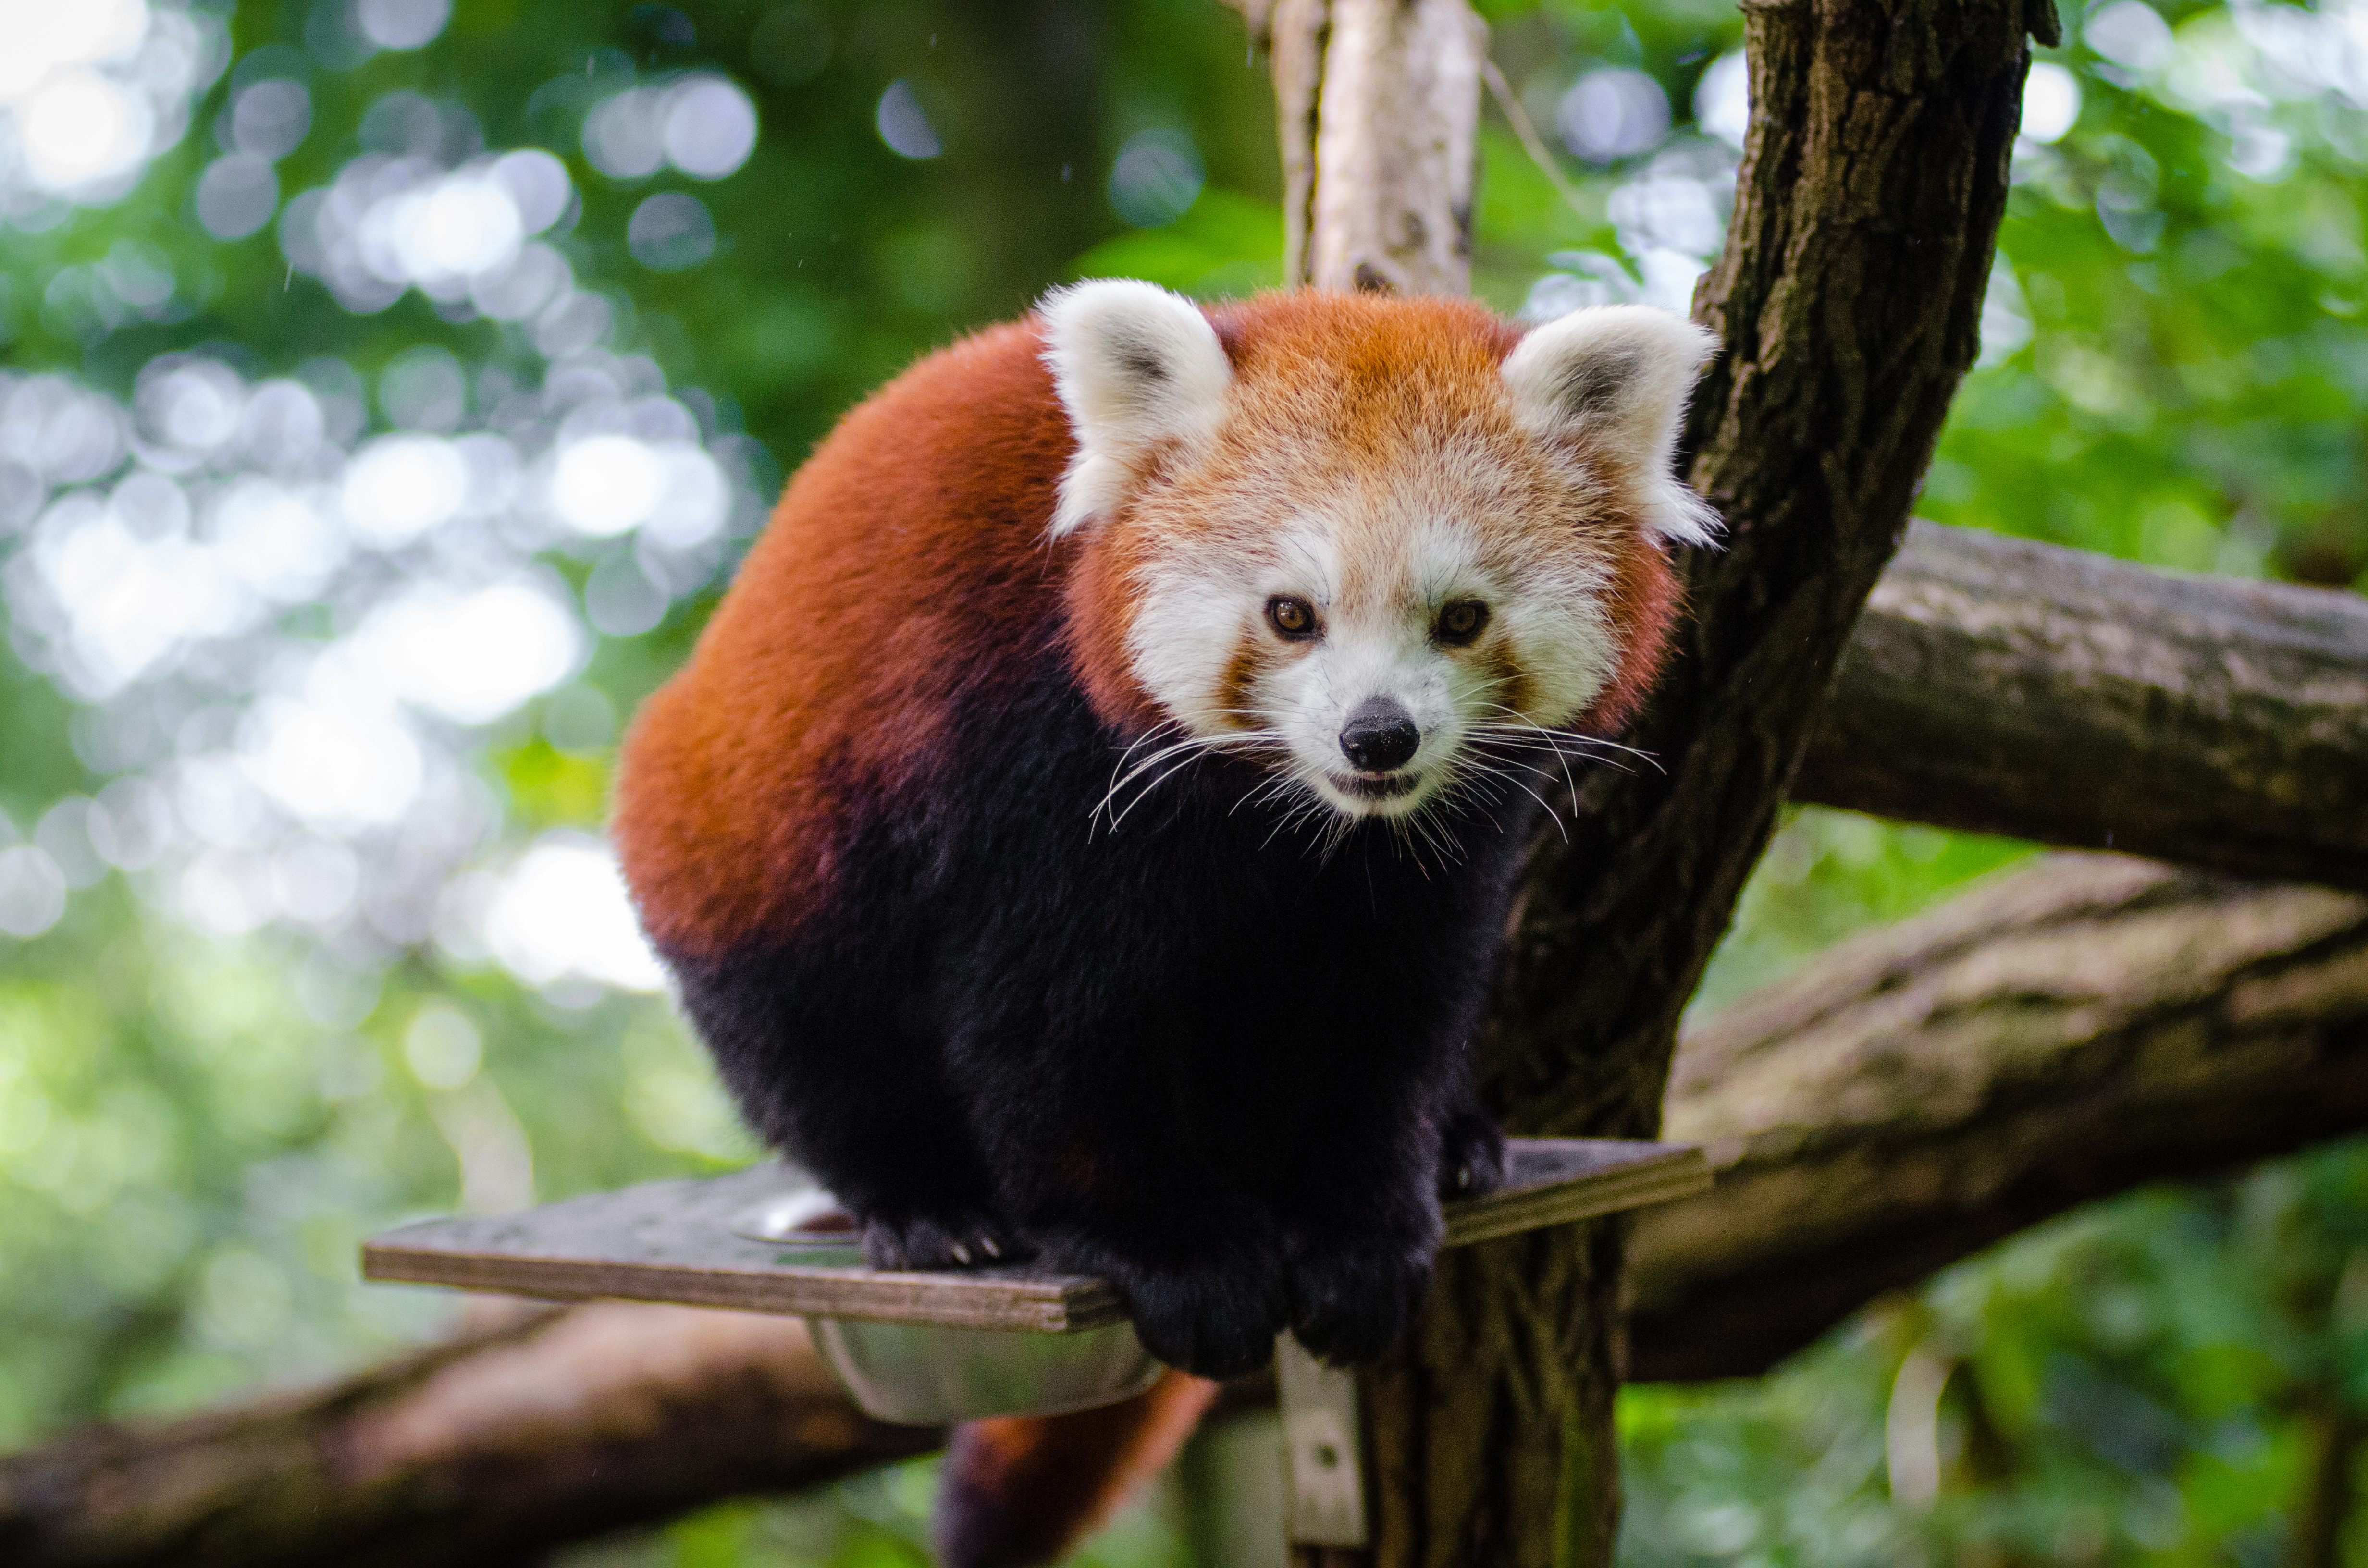
bokeh, animal, wildlife, zoo, red, mammal, fauna, red panda, panda, endangered, vertebrate, germany